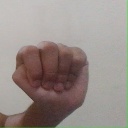
अक्षर: ठ